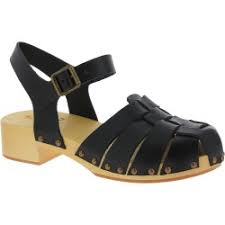
Label: Clog